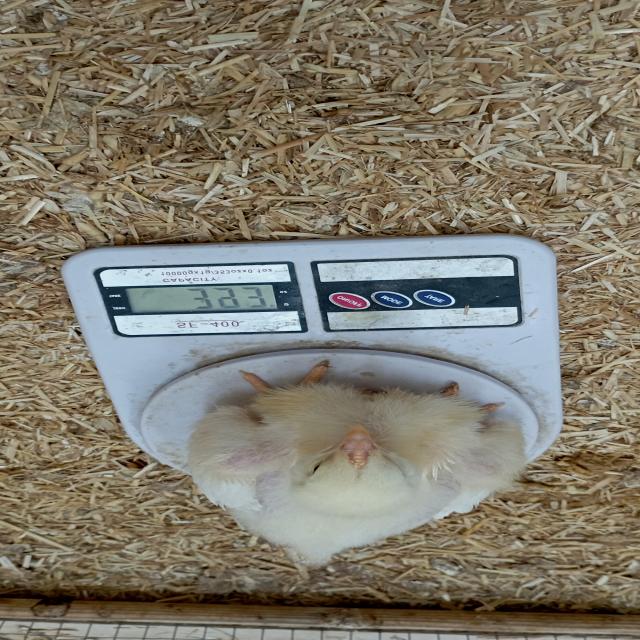
Weight: 393 g